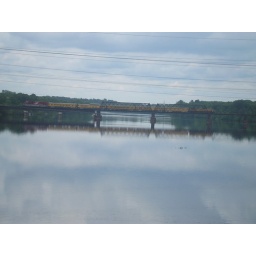
passenger train on the bridge near the flats.